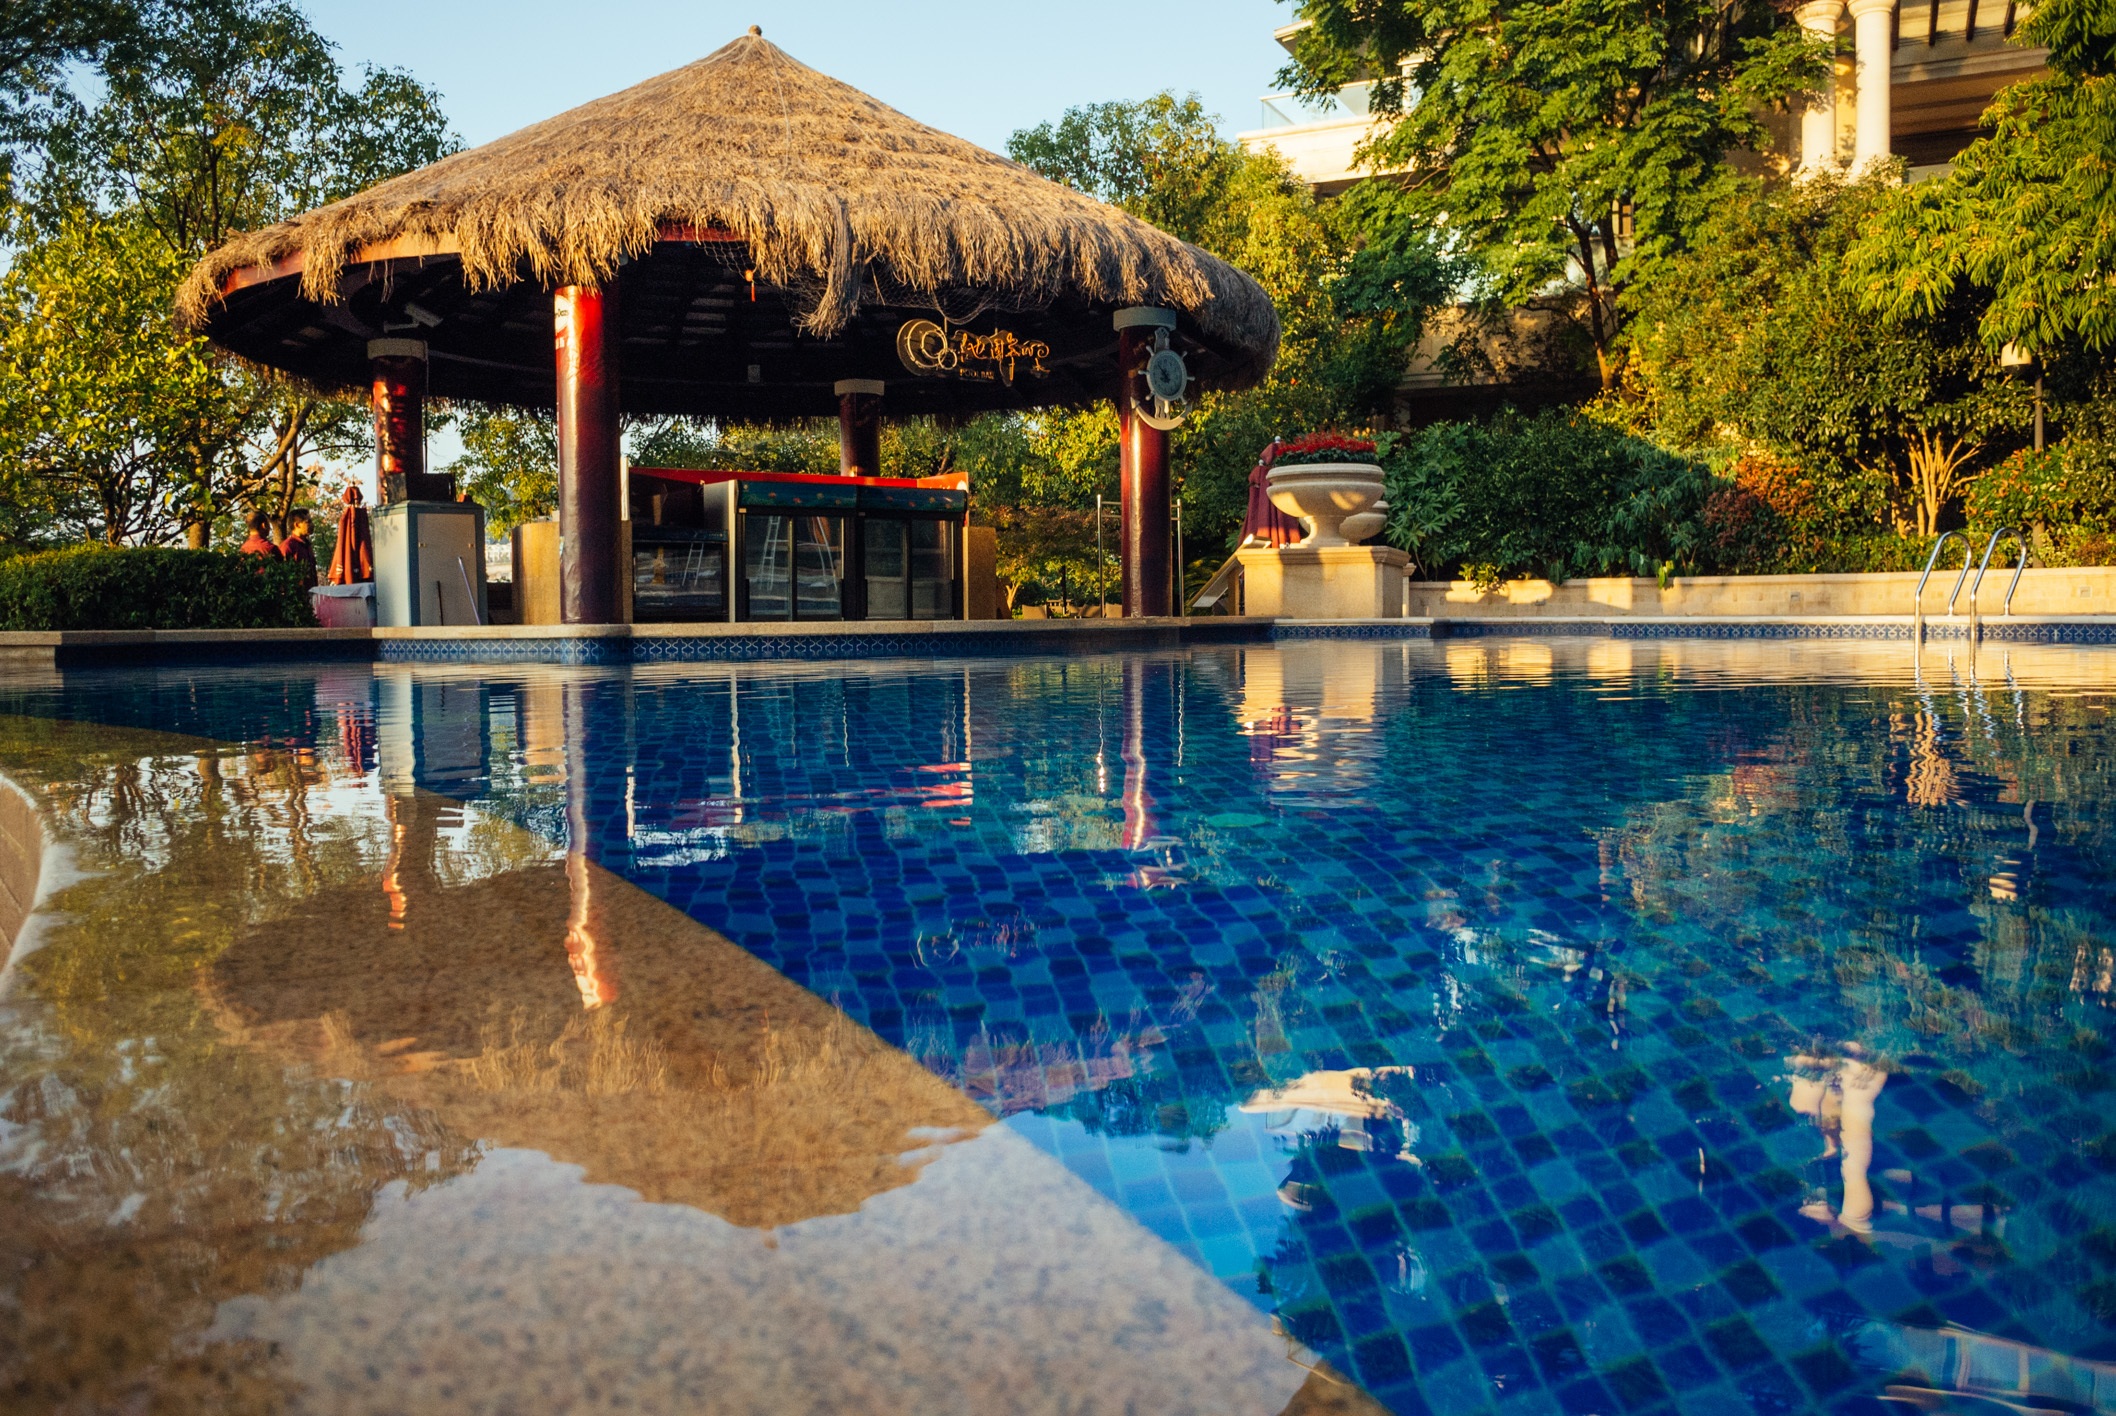
villa, lake, summer, swimming pool, backyard, property, leisure, luxury, hotel, resort, holidays, estate, china, resort town